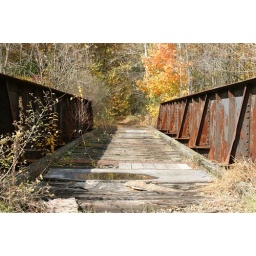
An old train bridge in NJ